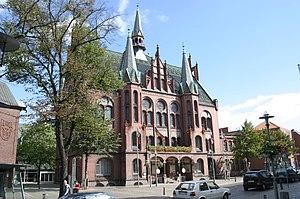
Neumünster est une ville indépendante du Schleswig-Holstein, en Allemagne. Elle est entourée des Kreise de Plön, Segeberg et Rendsburg-Eckernförde. La ville se situe à environ 30 km au sud de Kiel et 70 km au nord de Hambourg. Après Kiel, Lübeck et Flensbourg, il s'agit de la quatrième plus grosse ville du Land.